Rikuo Motorcycle

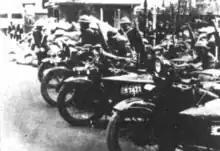
Japanese military Harleys (1932)

The Road King motorcycle was improved and produced by Lin Ritsukawa, and Tsui Meguro under the Tokyu Kogyo Kurogane Company during World War II. This included the Type 97 military motorcycle which was often produced with a sidecar, called they